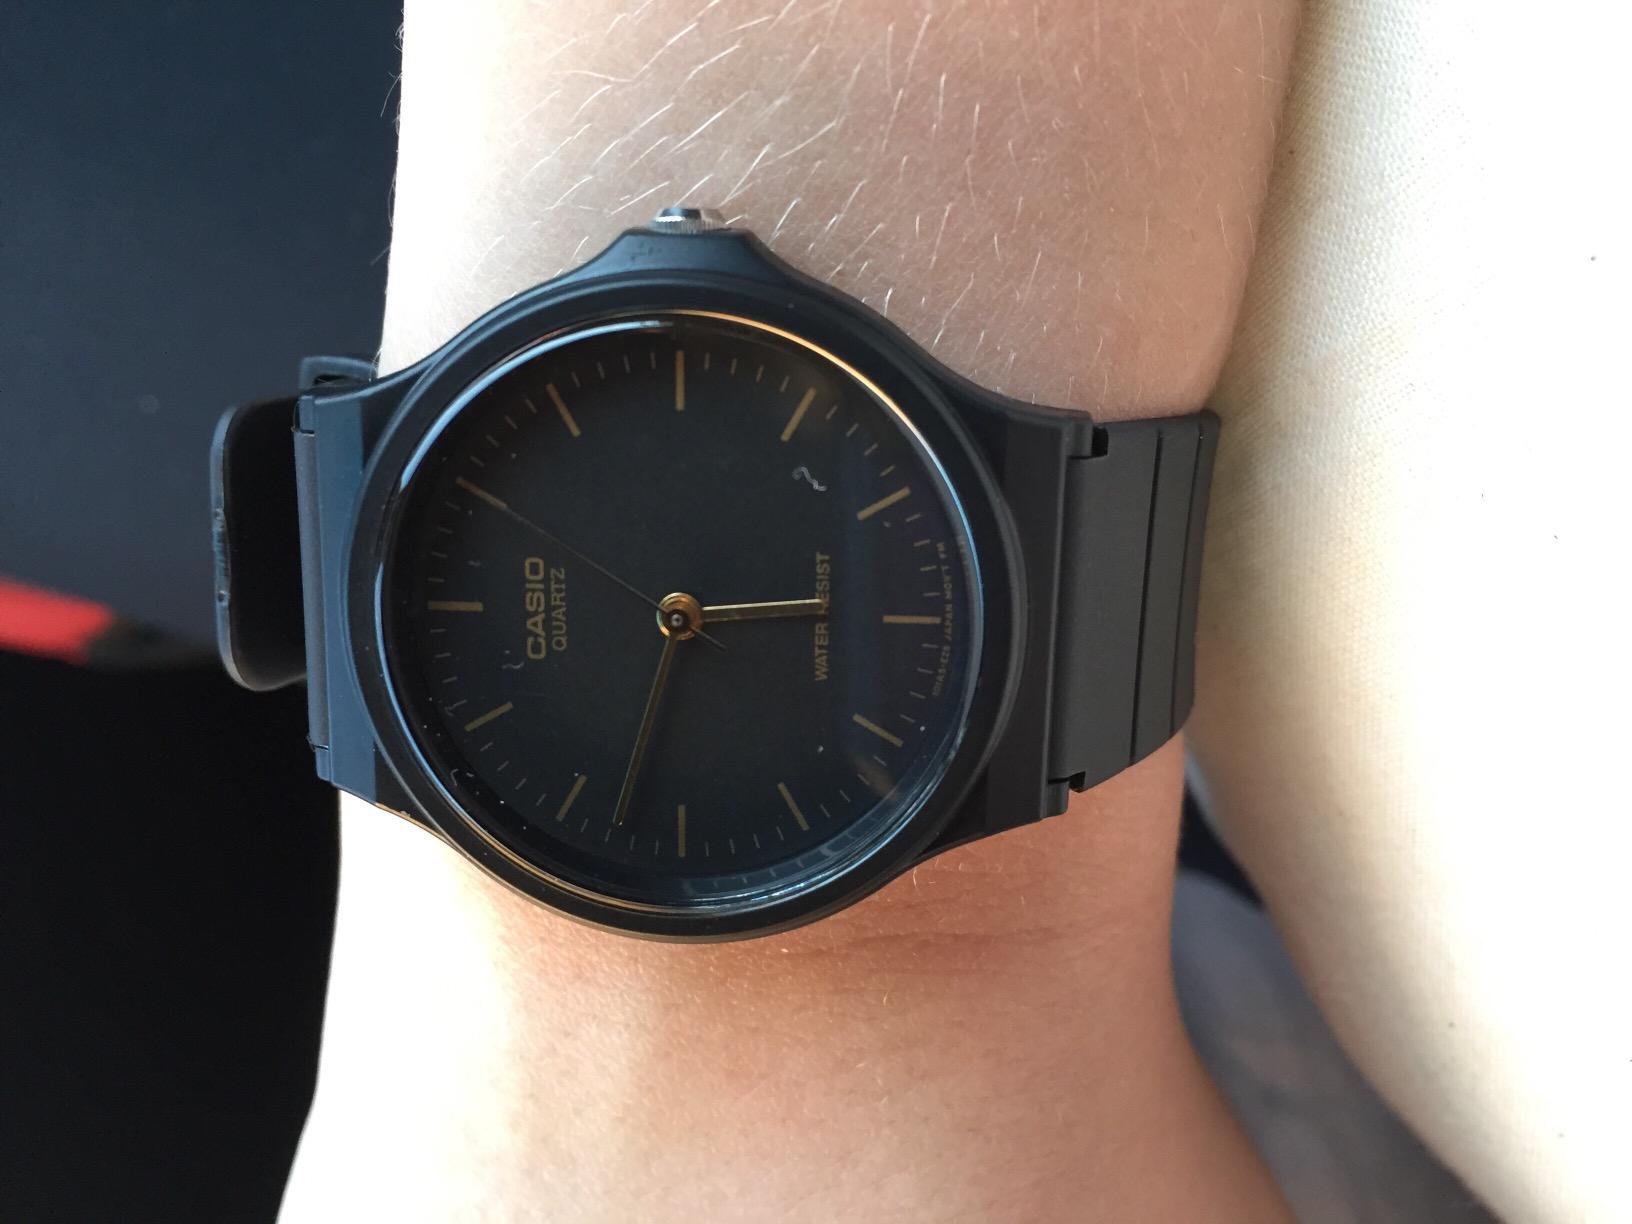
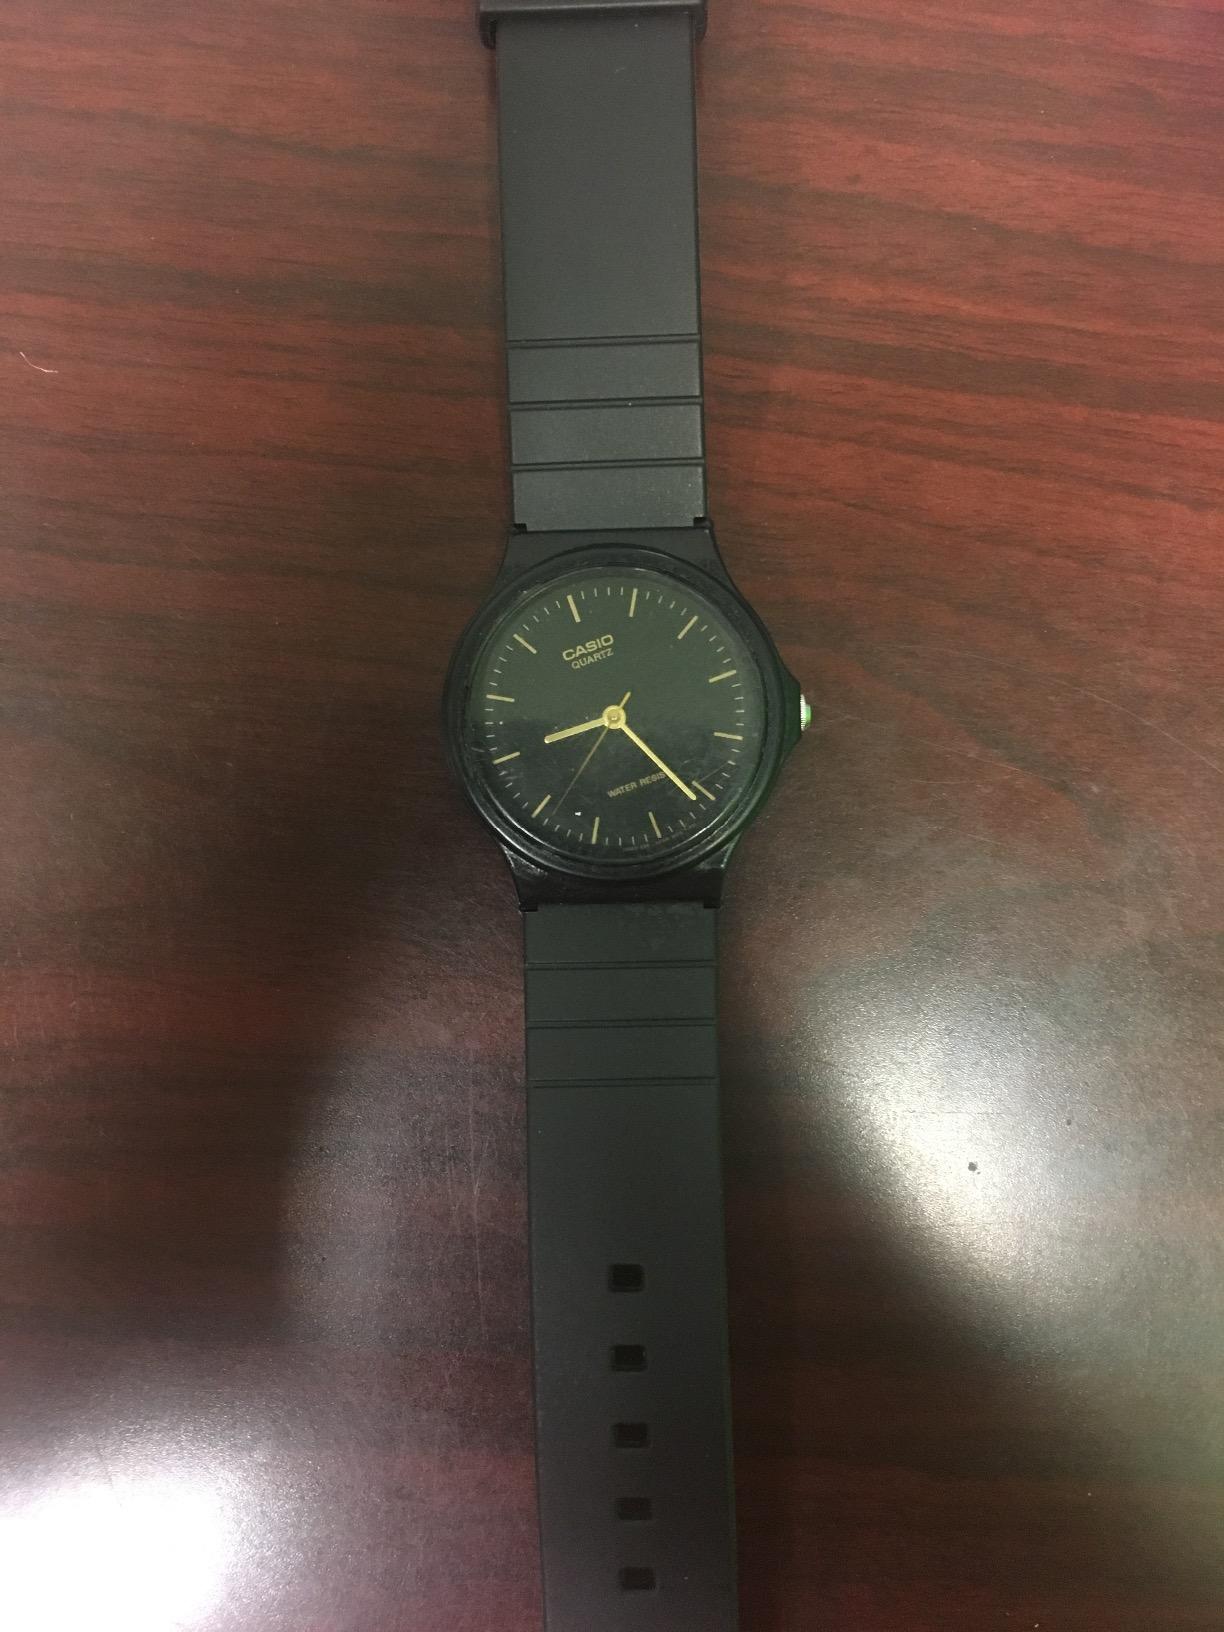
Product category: accessories_watch
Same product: yes